Endozoicomonas gorgoniicola

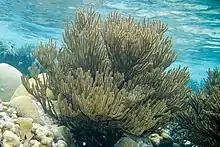
Black sea rod "Plexaura homomalla" (4675579531)

"E. gorgoniicola" is a gram-negative cell, characterized by the outer and inner membranes that enclose a thin layer of peptidoglycan. Cells are typically rod-shaped, and are about 1.7-2.5μm long (average 2.0μm) and 0.4-0.9μm in diameter (average 0.7μm). "E. gorgoniicola" possess flagella that allow for motility. When the bacterium is plated on marine agar, colonies form creamy white circles 0.5-1mm in diameter.